Anthology (music venue)

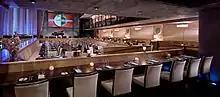
Photo taken from in front of Anthology's Bar displaying their main seating area

While it started primarily as a jazz venue, Anthology typically featured an eclectic mix of jazz, rock, blues, Latin, Indie, classical and singer/songwriter acts. Artists were often national recording artists as well as numerous Grammy award winning artists. The building in which Anthology was housed, Metro Works, was developed by Howard Berkson. The architects were San Francisco-based company "BCV Architects." It was then sound engineered by Charles M. Slater Associates Inc. "CSA designed the state-of-the-art audiovisual and $1 million digital sound systems for Anthology... The 325-seat, 3 story, 13,000 square foot space features a mezzanine and 30-foot high ceilings."